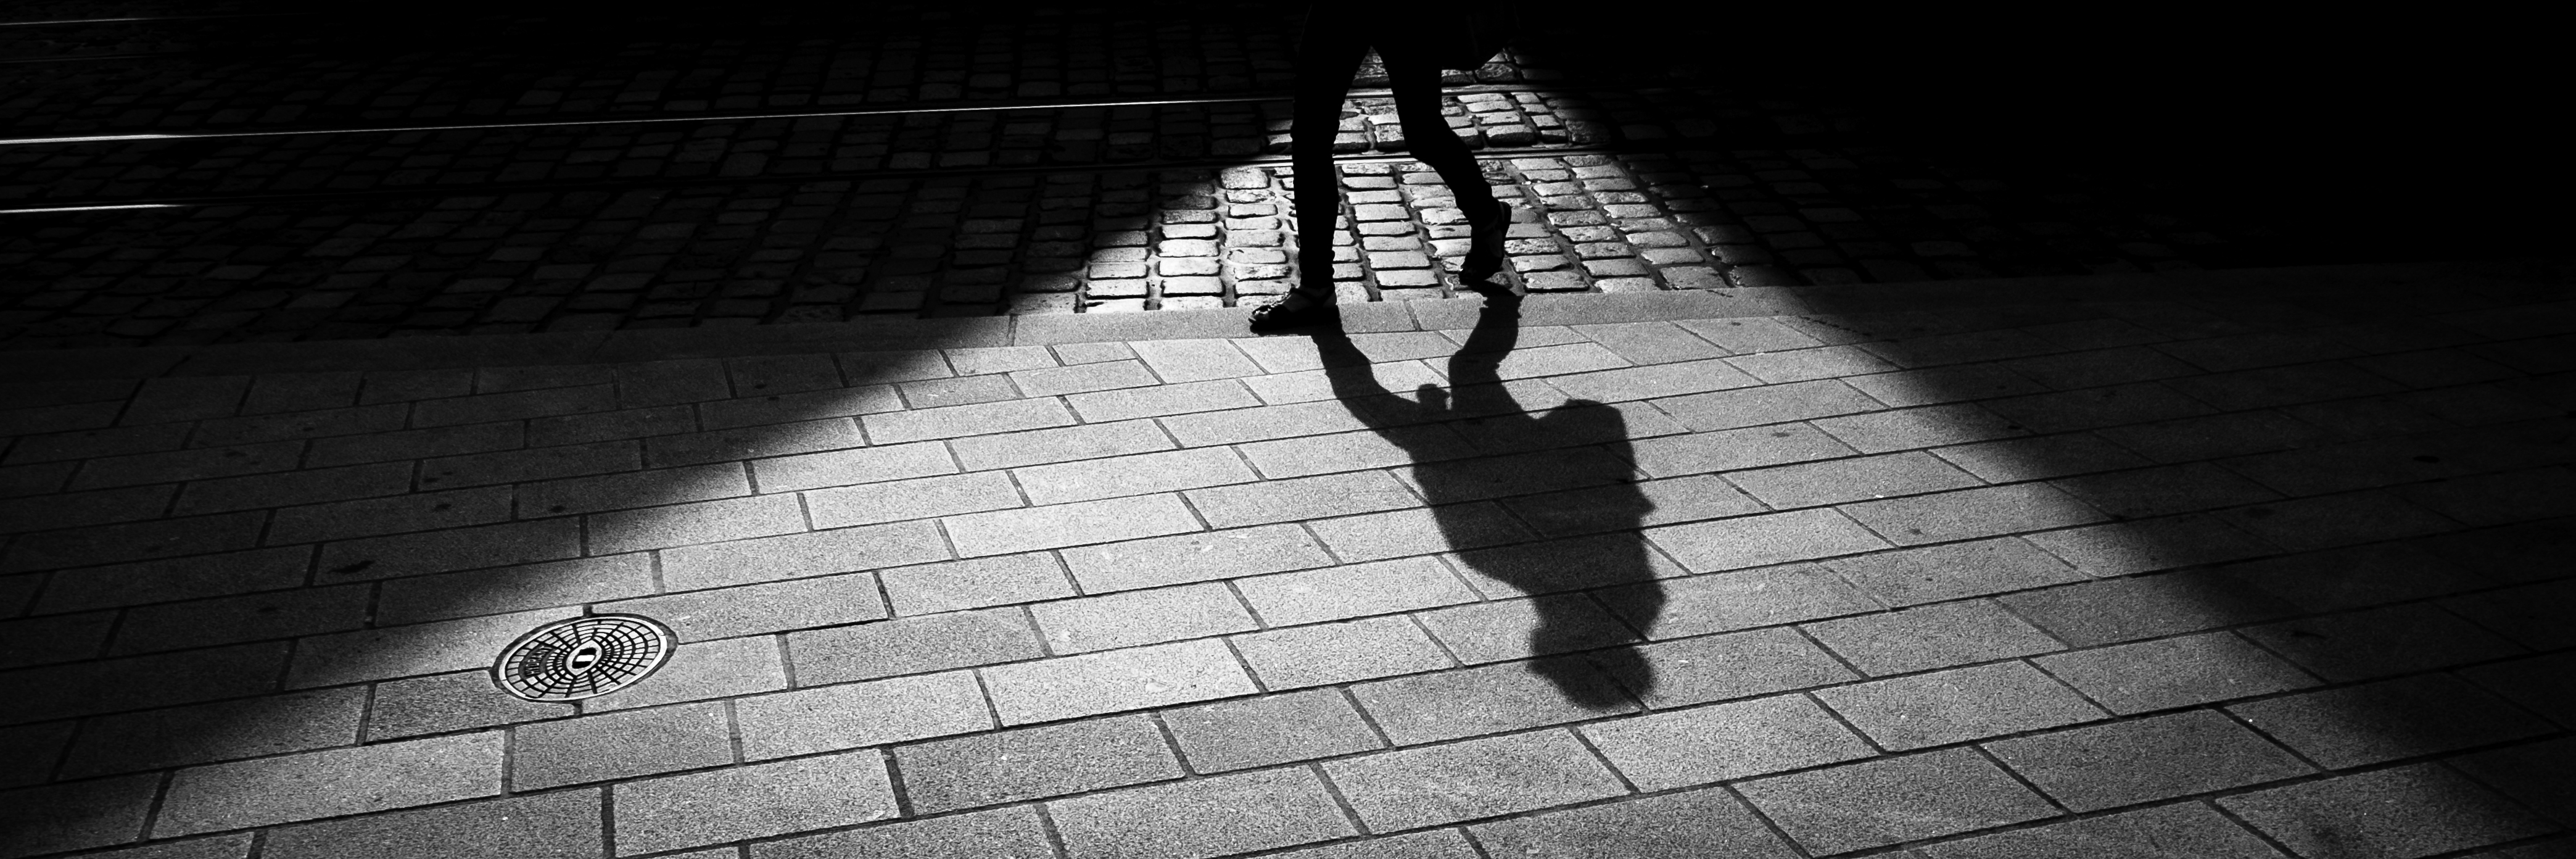
pedestrian, walking, light, black and white, people, white, street, photography, shade, city, panorama, explore, line, reflection, color, shadow, darkness, black, monochrome, streetphotography, flickr, bw, blackandwhite, project, candid, creativecommons, symmetry, stadt, germany, deutschland, licht, 31, sw, scene, bayern, bavaria, schwarzweis, schatten, shape, menschen, strase, unposed, ungestellt, strasenfotografie, passant, 365, 366, augsburg, erwachsener, fujixt1, fujifilmxt1, linie, project365, projekt, szene, adult, photoaday, pictureaday, project366, streettog, tog, zweisichtde, zweisichtig, querformat, landscapeformat, flanieren, gehen, schlendern, spazieren, strolling, 26lichtschatten, fusg nger, monochrome photography, film noir